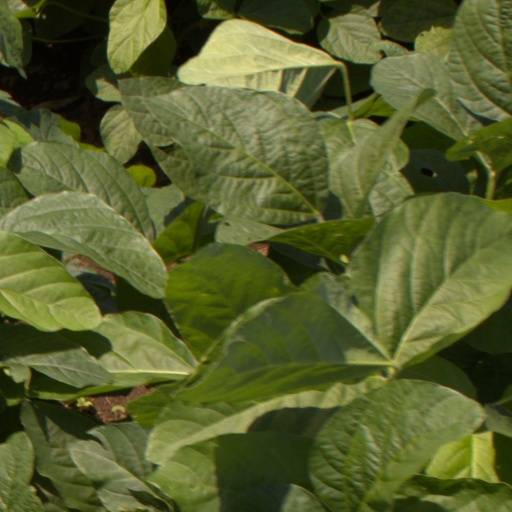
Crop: soybean